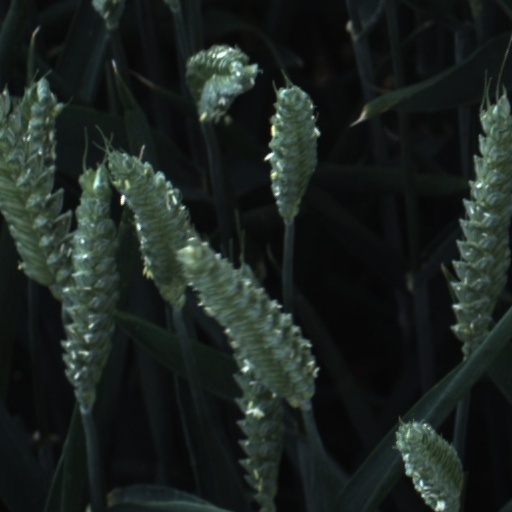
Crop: wheat